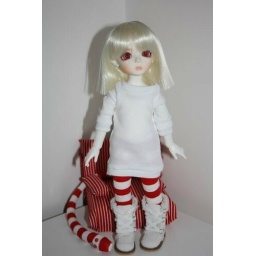
I make Ursuline's wardrobe by myself yet... ^-^ It's her first outfit: a white dress and striped leggins.